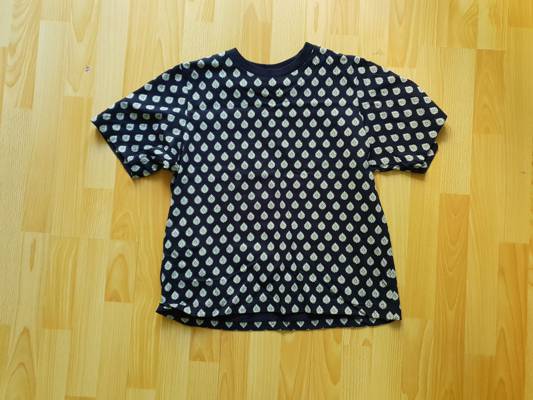
Waste category: clothes